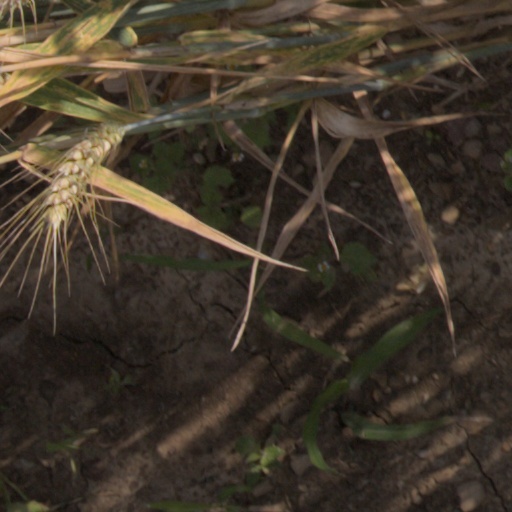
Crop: wheat